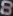
Number: 8